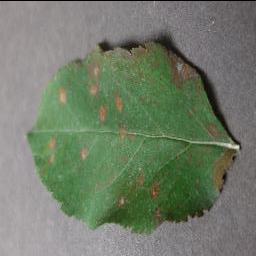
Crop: apple
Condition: cedar_rust